Jamia Mosque Sultania, Brierfield

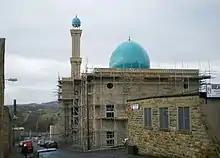
The mosque during construction in 2013.

The mosque was built in 2013 under the Mosque Membership of the local Muslim community and was completed at a cost of £2 million. The mosque also includes a dome and minaret like many traditional Islamic mosques and some of Lancashire's own mosques. Due to its elevated height, worship capacity and brickwork. It is claimed to be the largest mosque in Lancashire. it was the newest purpose built mosque in the Pendle.